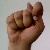
The image shows a hand gesture representing the letter 'T' in Indian Sign Language.